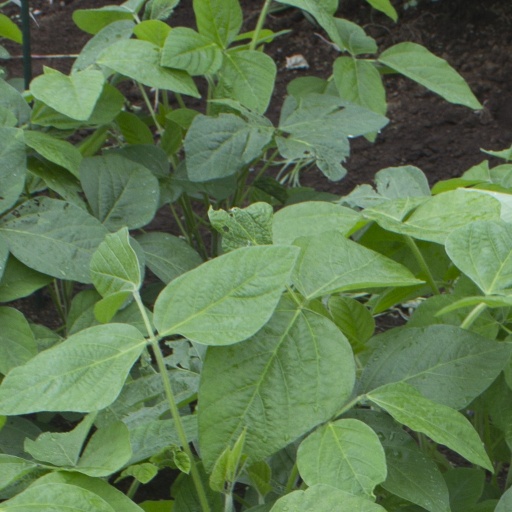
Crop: soybean